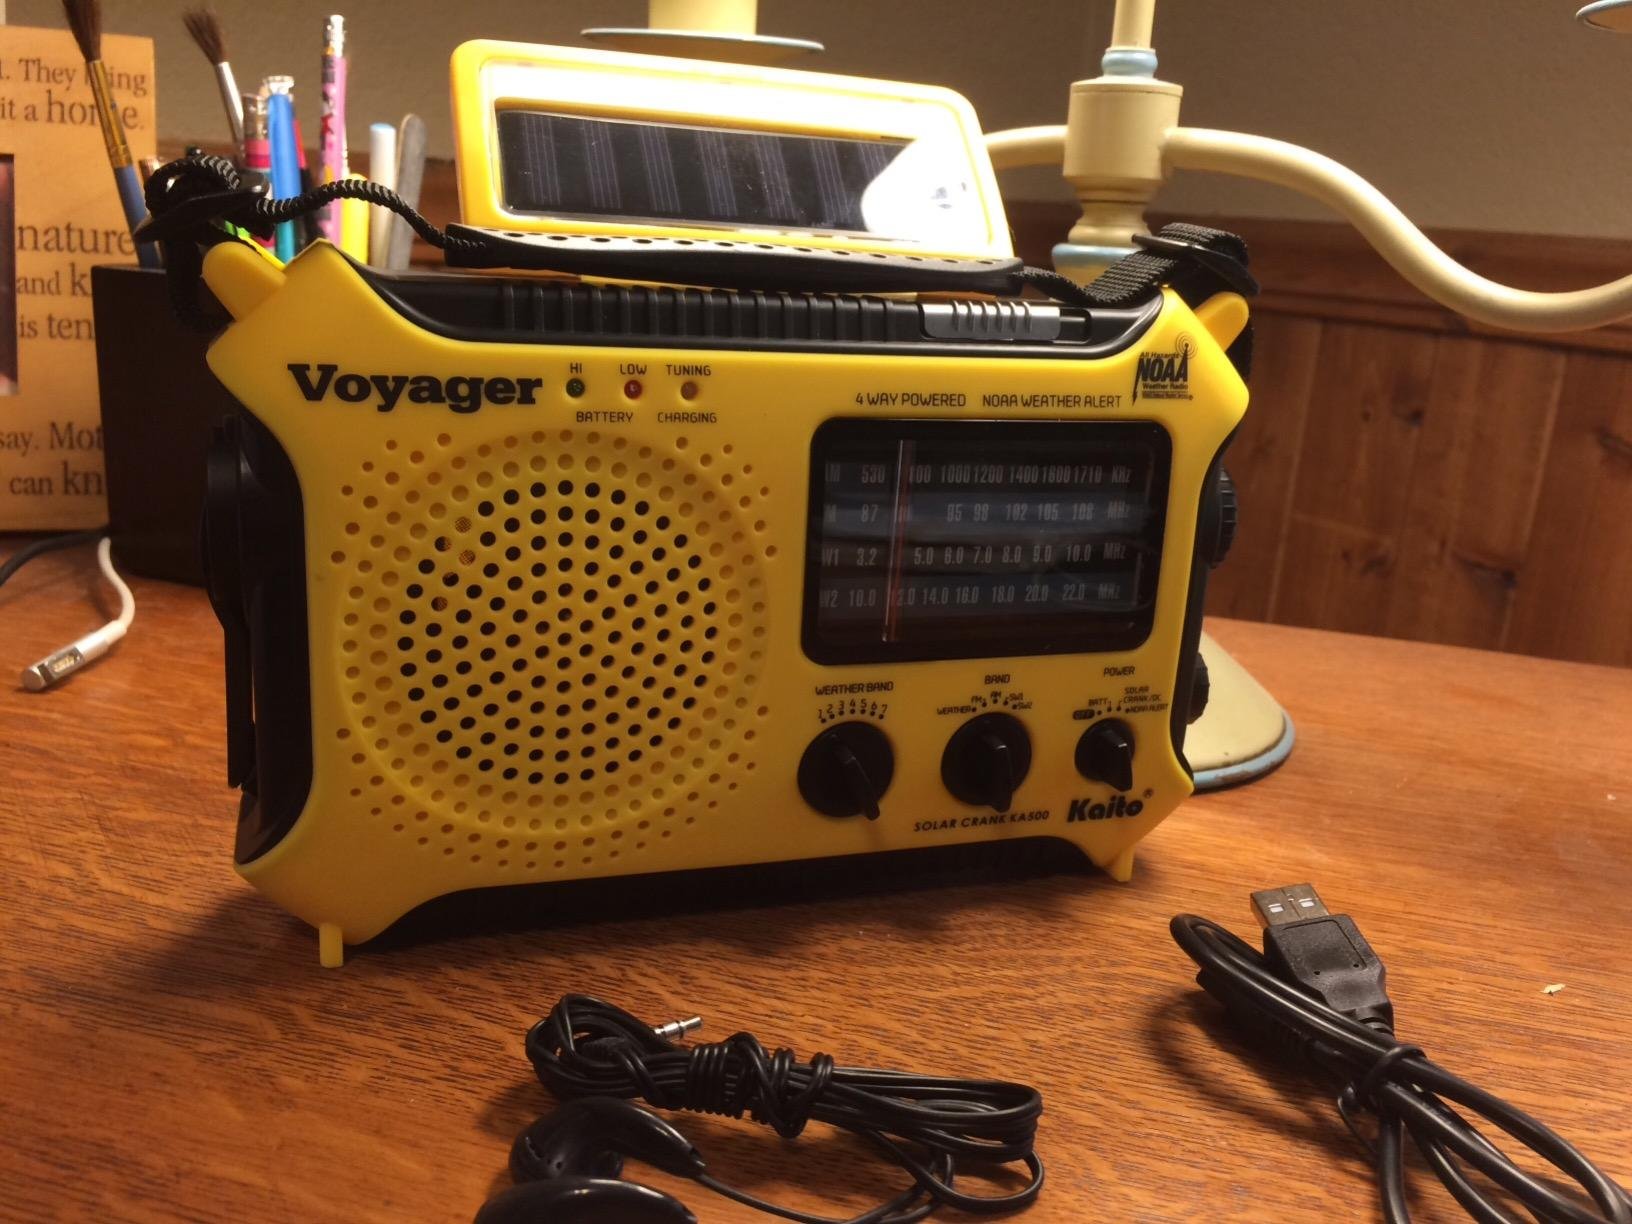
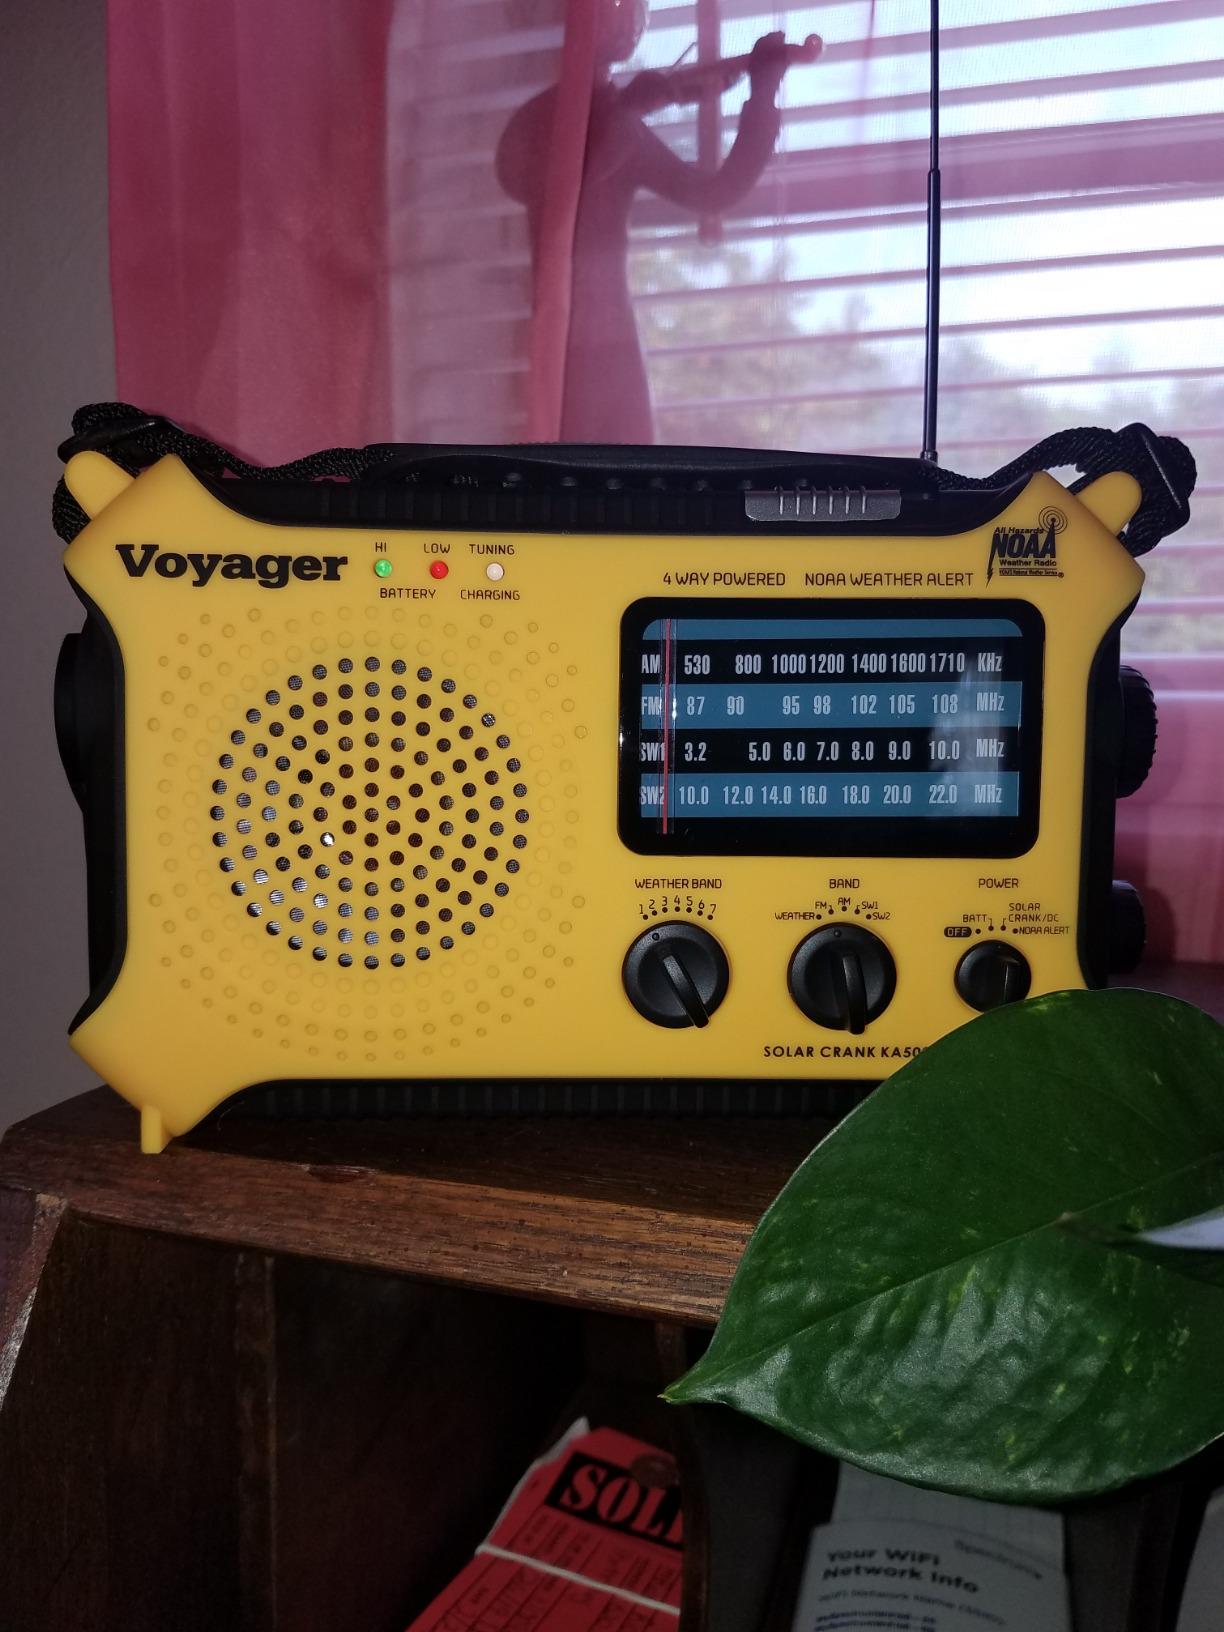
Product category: radio
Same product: yes